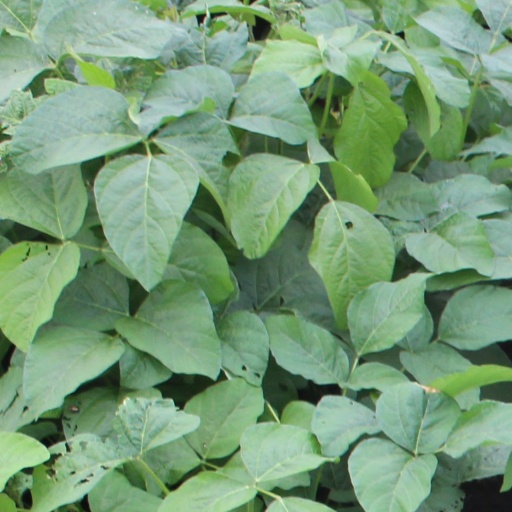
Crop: soybean